Bang Rak district

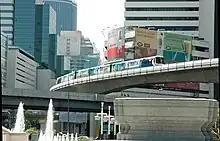
The BTS Skytrain passing over Sala Daeng Intersection, the beginning of Si Lom Road

Some of Bang Rak's most noticeable points of interest are places of worship, the diversity of which reflect the area's multicultural history. While the district is home to centuries-old Buddhist temples including Wat Maha Phruettharam (on the same-named road), Wat Hua Lamphong (at Sam Yan Intersection), and Wat Suan Phlu and Wat Muang Khae on the waterfront, it is the outsize representation of minority religious communities that generate special interest. The Sri Mahamariamman Temple on the corner of Si Lom and Pan roads is the city's largest Hindu temple, serving the Tamil community, while Soi Phuttha-osot off Maha Set Road is home to two Jain temples and the Tamil Muslim Bangkok Mosque. Other mosques include the Javanese Masjid Mirasuddeen on Soi Si Lom 20, and the Ban Oou and Haroon mosques, which anchor their historic communities in the riverside area.